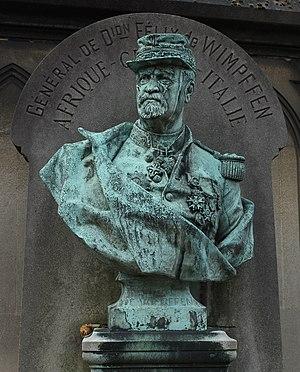
Tombe ornée d'un buste en bronze.buste